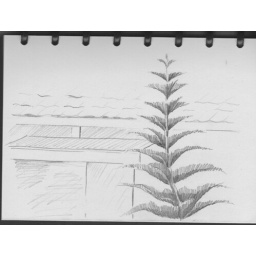
This tree is across the road in front of our house. It's very bold and very green. Sketched in Malang, Indonesia.